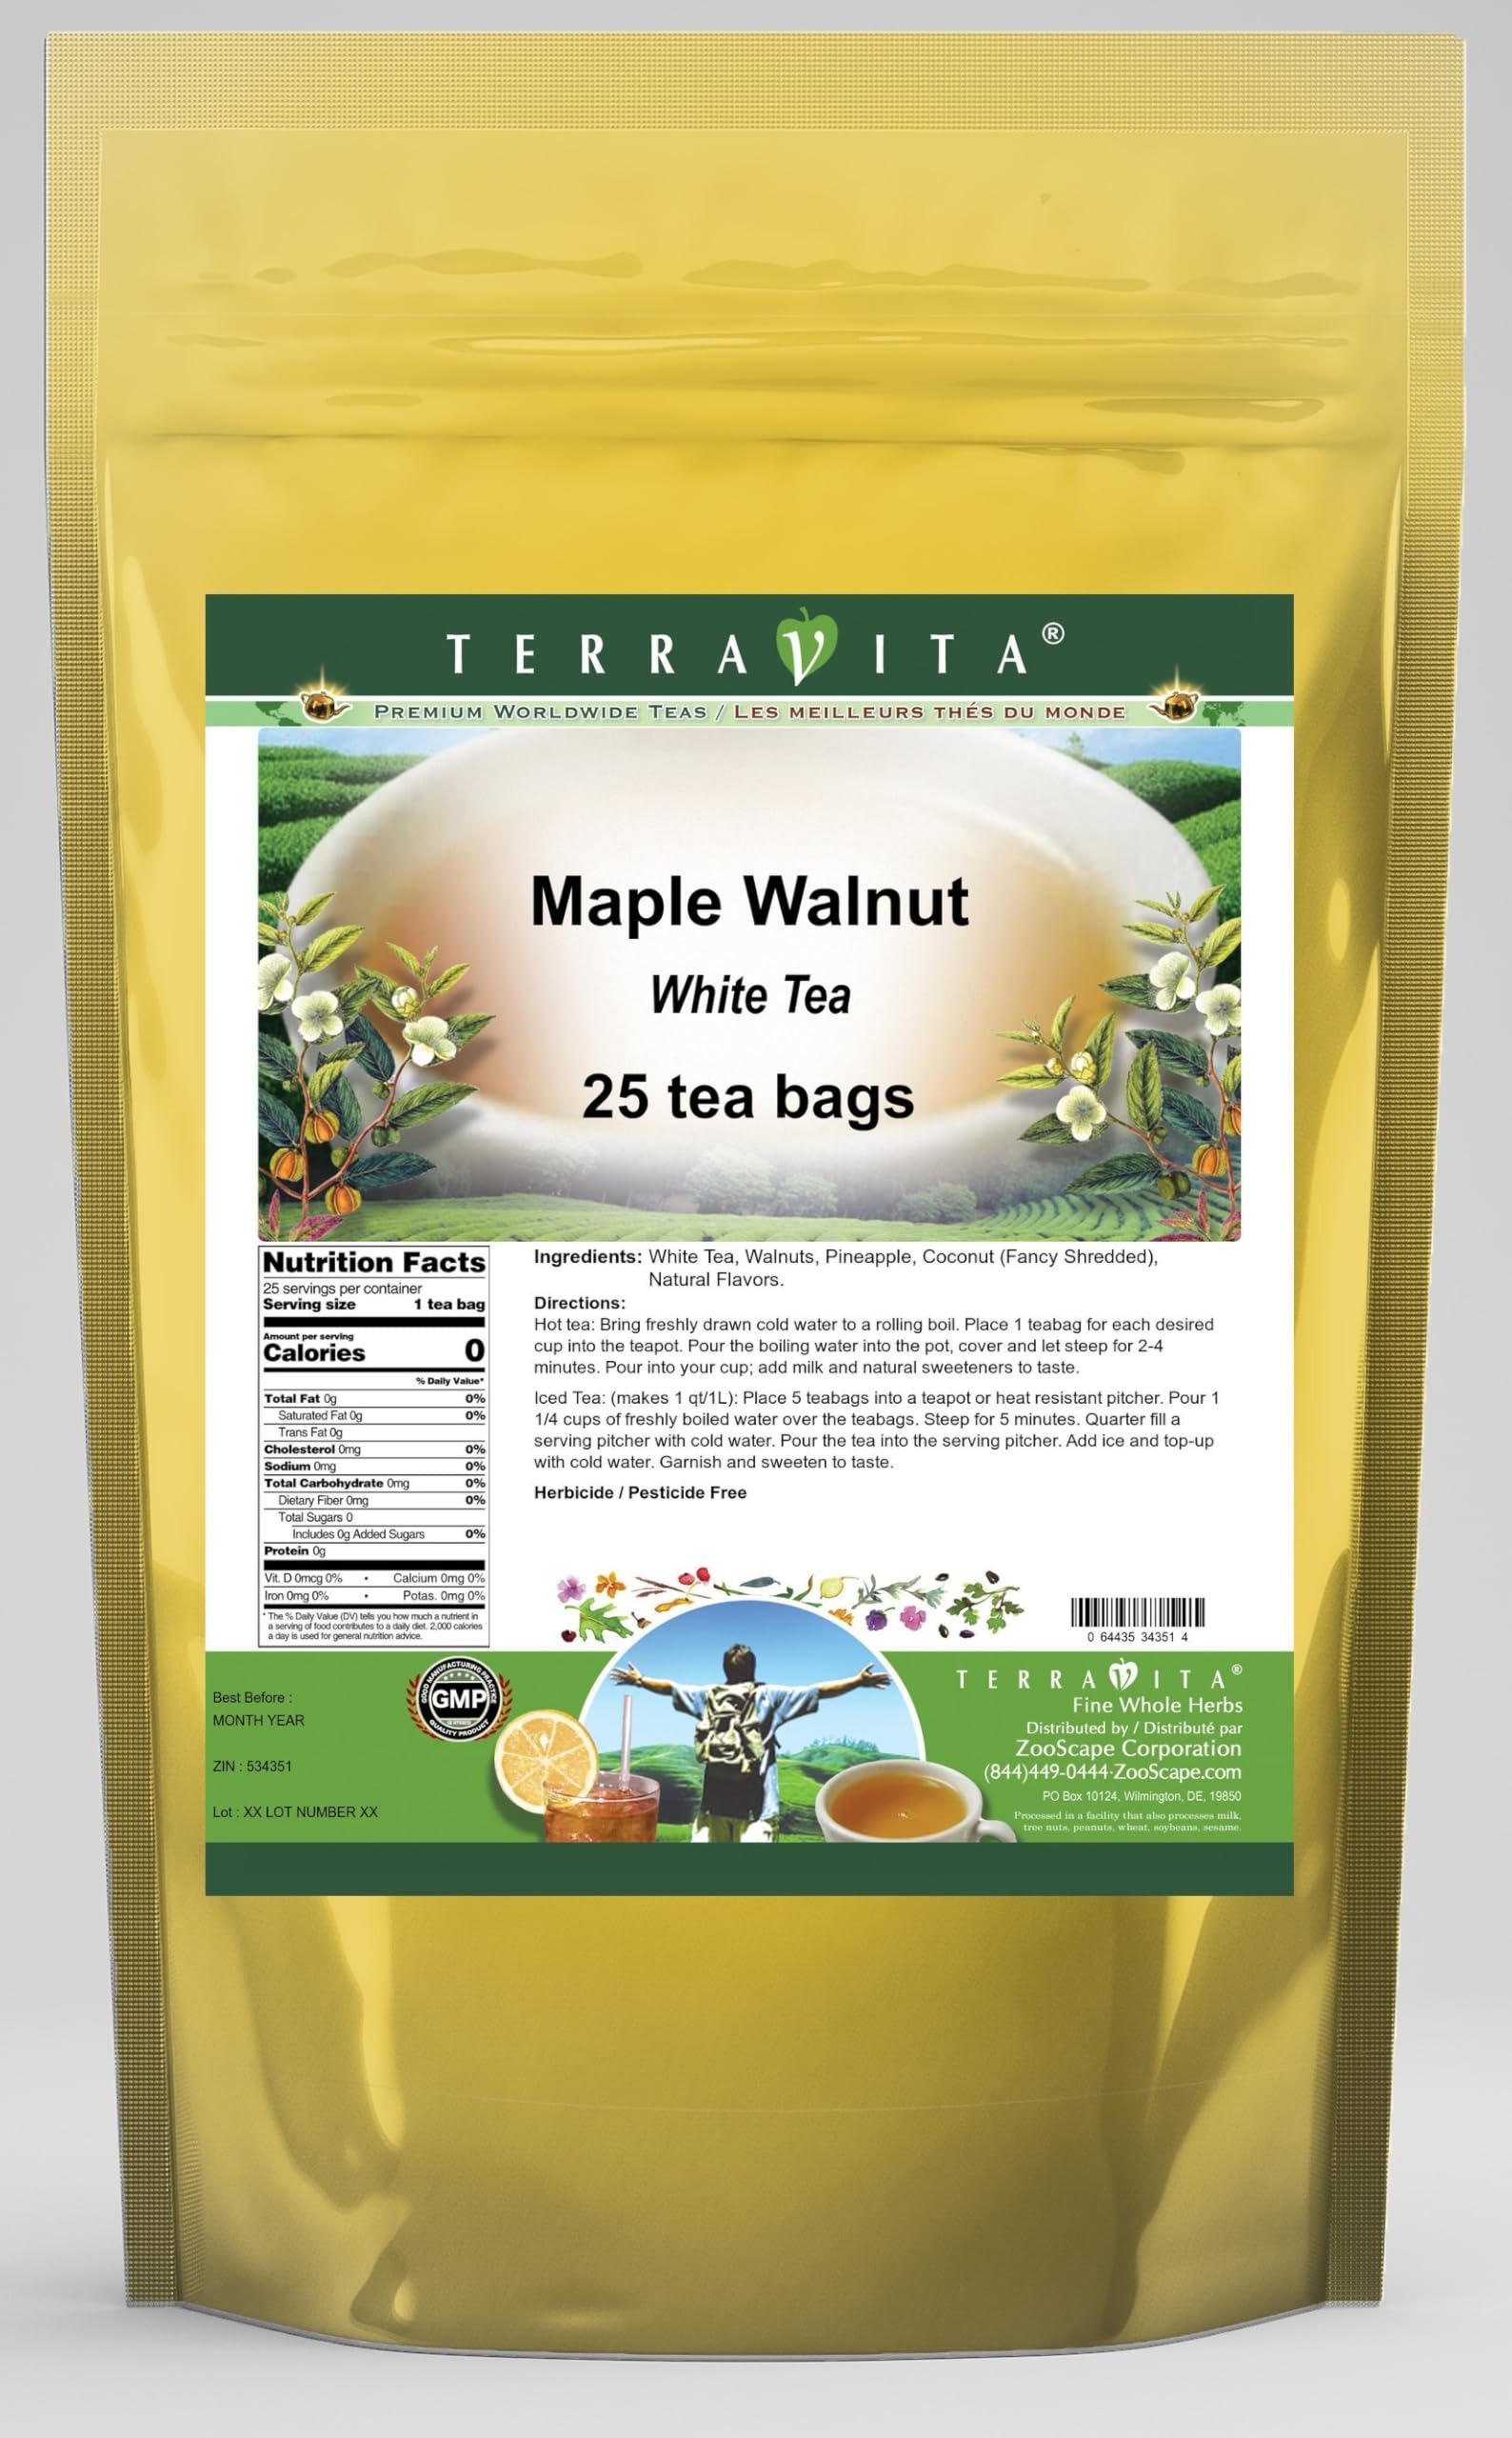
Item Name: Maple Walnut White Tea (25 tea bags, ZIN: 534351)
Bullet Point 1: Our Maple Walnut White Tea is a mouth-watering flavored White tea with Walnuts, Pineapple and Coconut that you can enjoy all year round! The aroma and Maple Walnut flavor is a delight! - Ingredients: White tea, Walnuts, Pineapple, Coconut and Natural Maple Walnut Flavor.
Bullet Point 2: No fillers.
Bullet Point 3: Manufacturer: TerraVita
Bullet Point 4: Size: 25 tea bags
Bullet Point 5: White Tea Bags - Packed in a convenient upright pouch!
Product Description: Our Maple Walnut White Tea is a mouth-watering flavored White tea with Walnuts, Pineapple and Coconut that you can enjoy all year round! The aroma and Maple Walnut flavor is a delight! - Ingredients: White tea, Walnuts, Pineapple, Coconut and Natural Maple Walnut Flavor. - Hot tea brewing method: Bring freshly drawn cold water to a rolling boil. Place 1 teabag for each desired cup into the teapot. Pour the boiling water into the pot, cover and let steep for 2-4 minutes. Pour into your cup; add milk and natural sweeteners to taste. - Iced tea brewing method: (to make 1 liter/quart): Place 5 teabags into a teapot or heat resistant pitcher. Pour 1 1/4 cups of freshly boiled water over the teabags. Steep for 5 minutes. Quarter fill a serving pitcher with cold water. Pour the tea into the serving pitcher. Add ice and top-up with cold water. Garnish and sweeten to taste. - TerraVita is an exclusive line of premium-quality, natural source products that use only the finest, purest and most potent ingredients found around the world. TerraVita is hallmarked by the highest possible standards of purity, potency, stability and freshness. All of our products are prepared with the highest elements of quality control, from raw materials through the entire manufacturing process, up to and including the moment that the bottles or bags are sealed for freshness and shipped out to you. Our highest possible standards are certified by independent laboratories and backed by our personal guarantee. - TerraVita exists to meet and ensure your family's health and wellness without the harmful effects of chemicals and health products. We strive to make all of our products affordable and reliable and are constantly searching the market to maintain our affordability and to look for new ways to serve y
Value: 25.0
Unit: Count

Price: 26.09